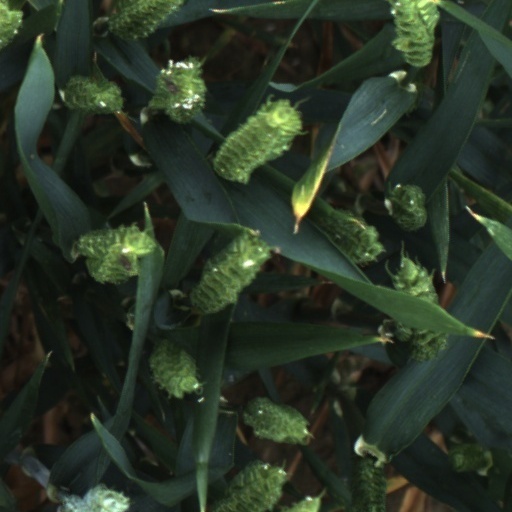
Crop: wheat